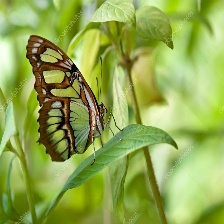
Species: MALACHITE